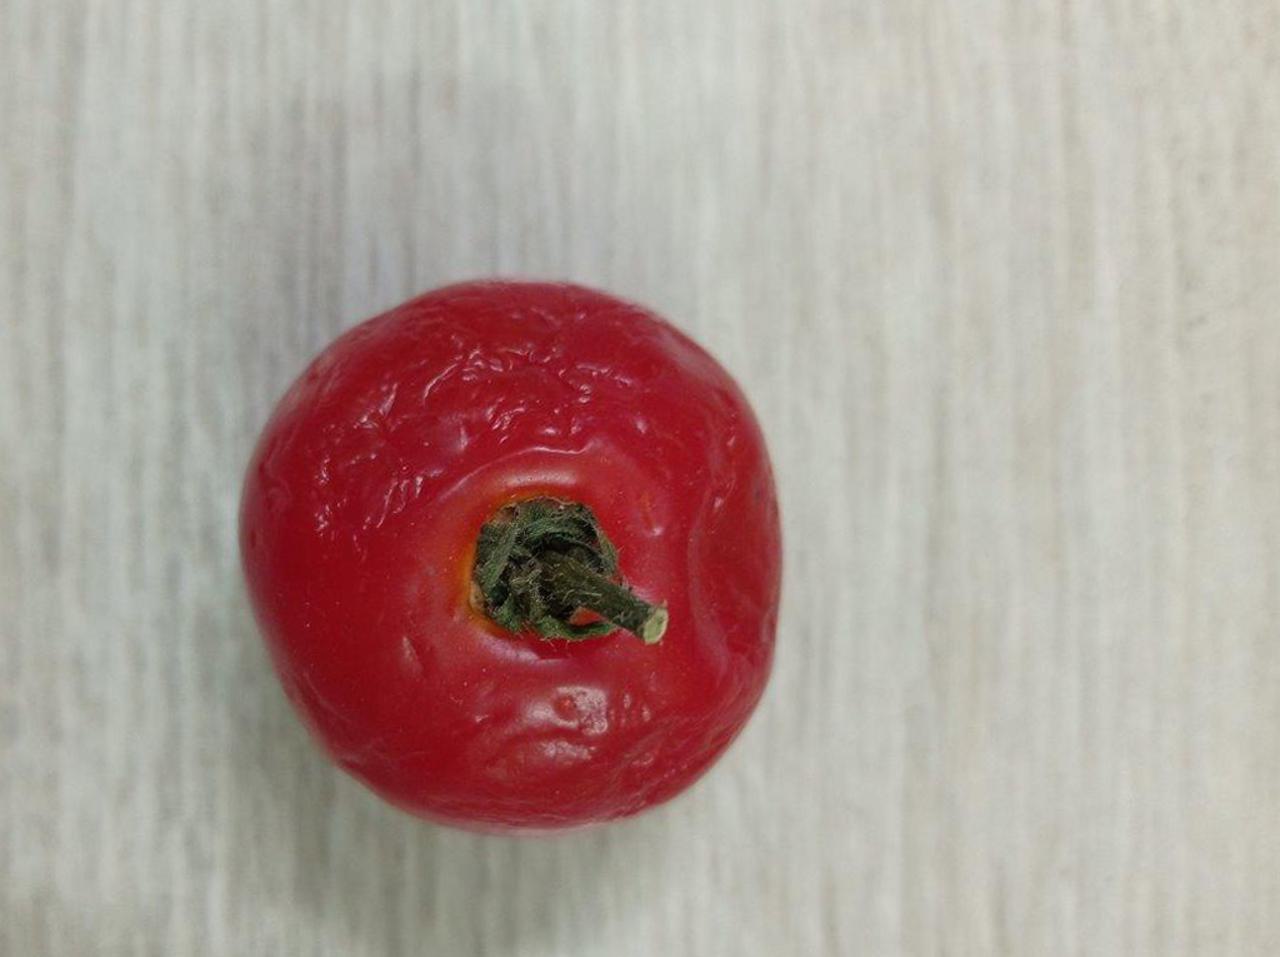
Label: Rotten